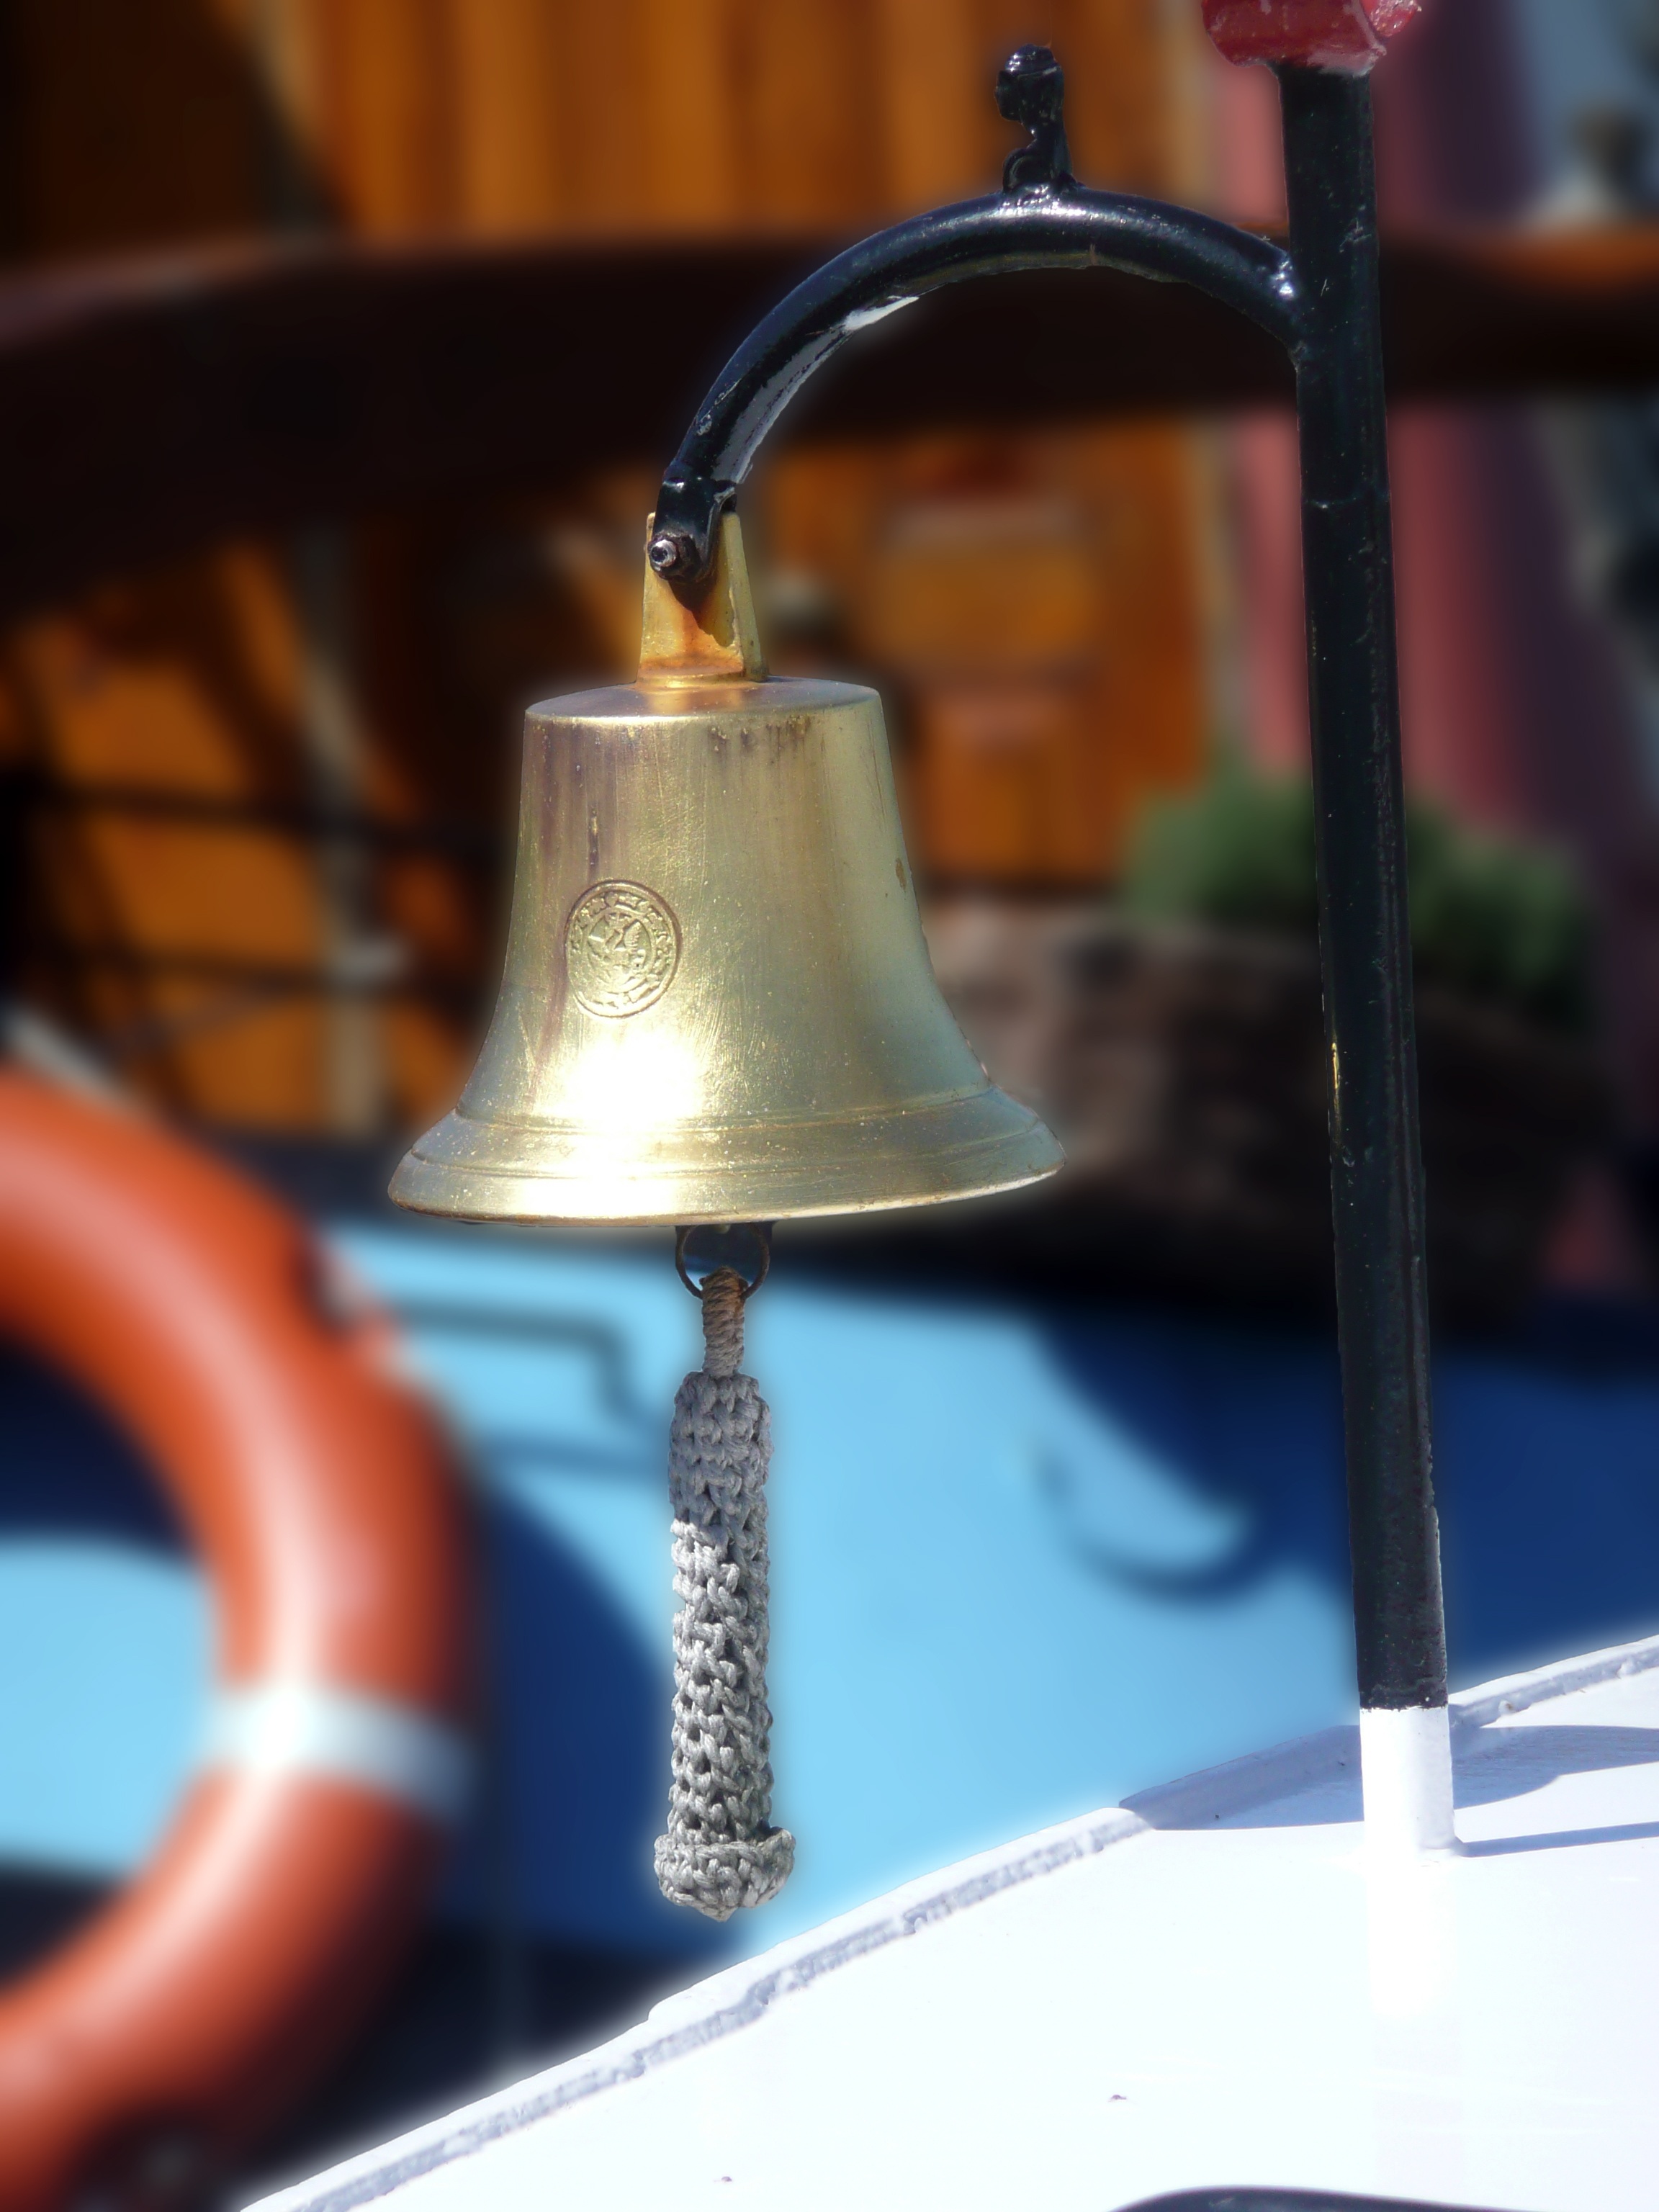
ring, ship, bell, signal, lighting, musical instrument, ornament, sound, sailing vessel, maritime, metallic, ship accessories, ship bell